Saqib Mahmood

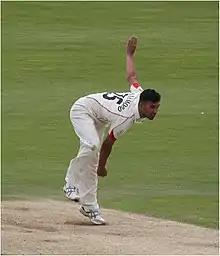
Mahmood bowling in 2017

Saqib Mahmood (born 25 February 1997) is an English cricketer who plays for England and Lancashire. Primarily, he is a right-arm fast bowler. He made his international Twenty20 debut for England in November 2019, with his Test debut in March 2022.